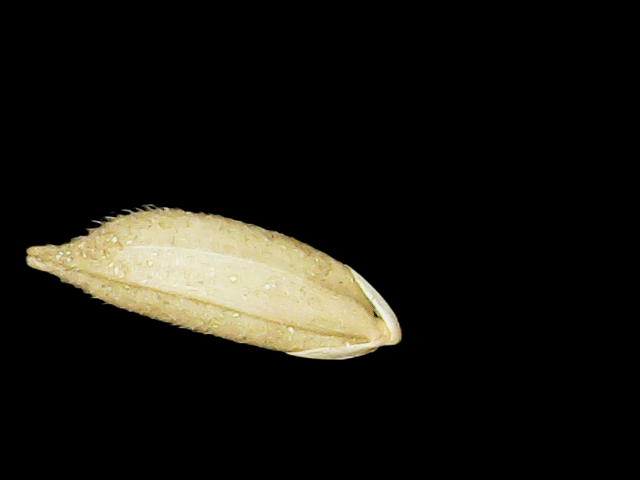
Rice variety: Binadhan12